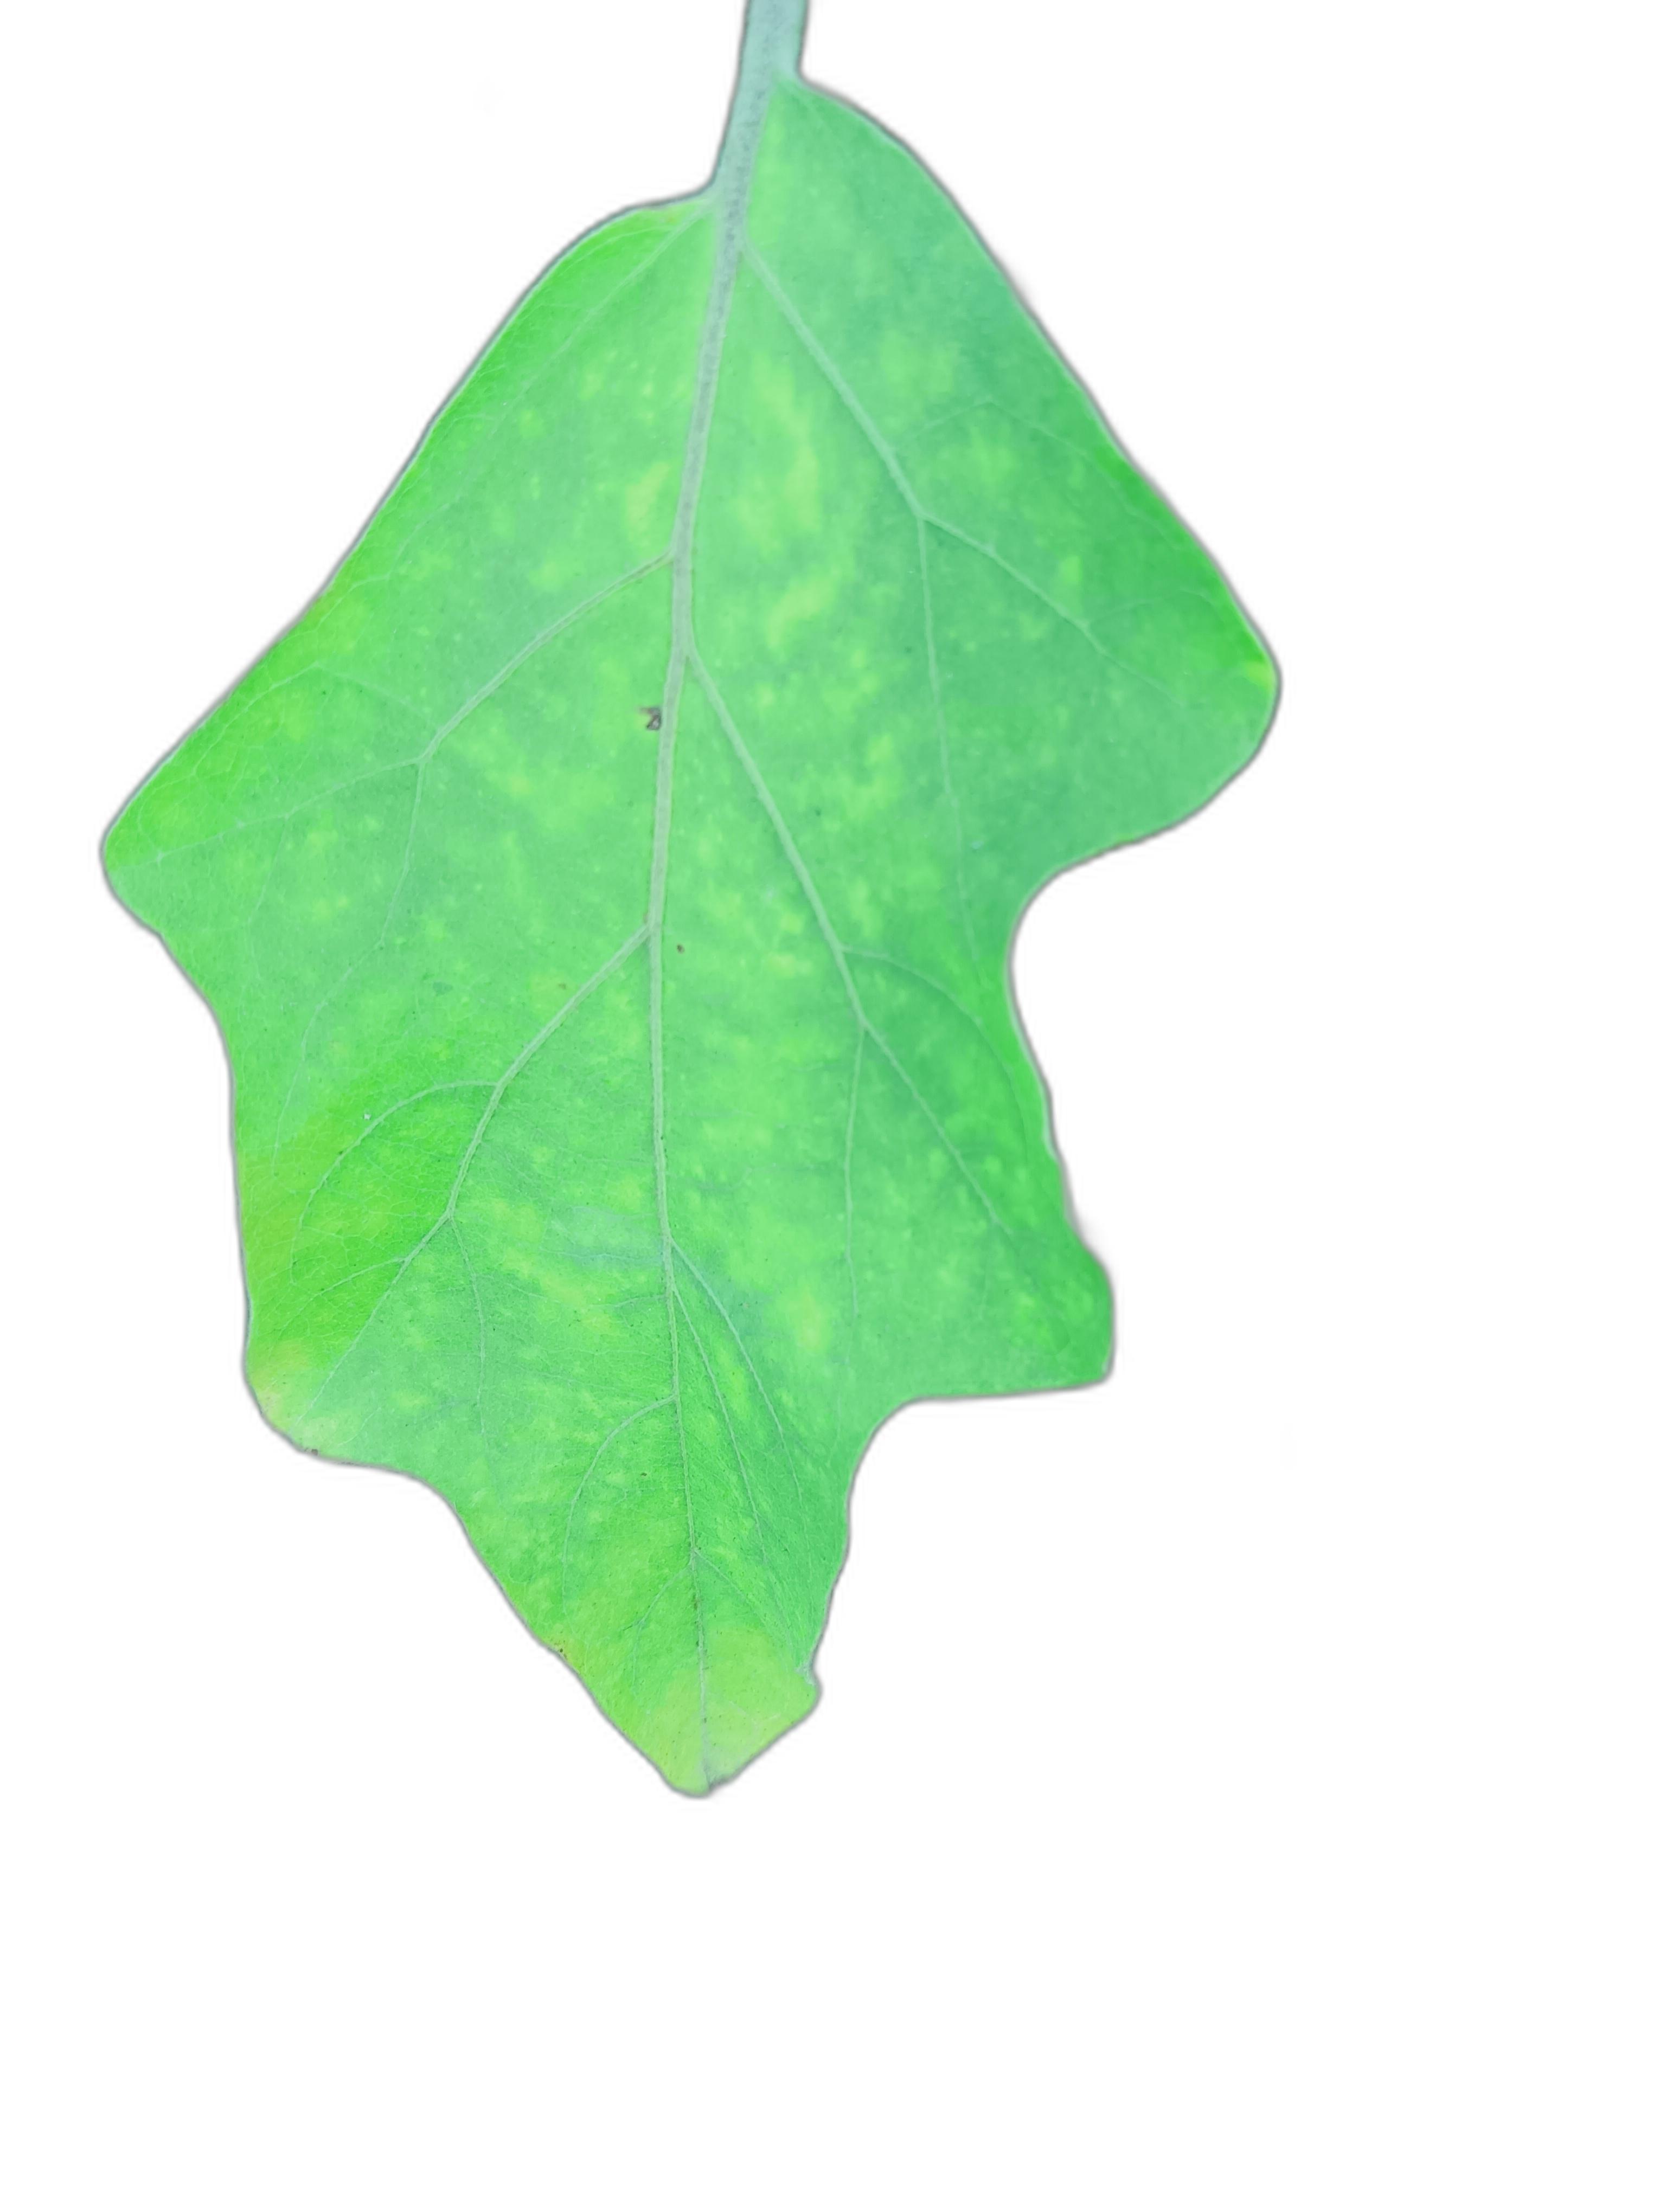
Label: Healthy Leaf